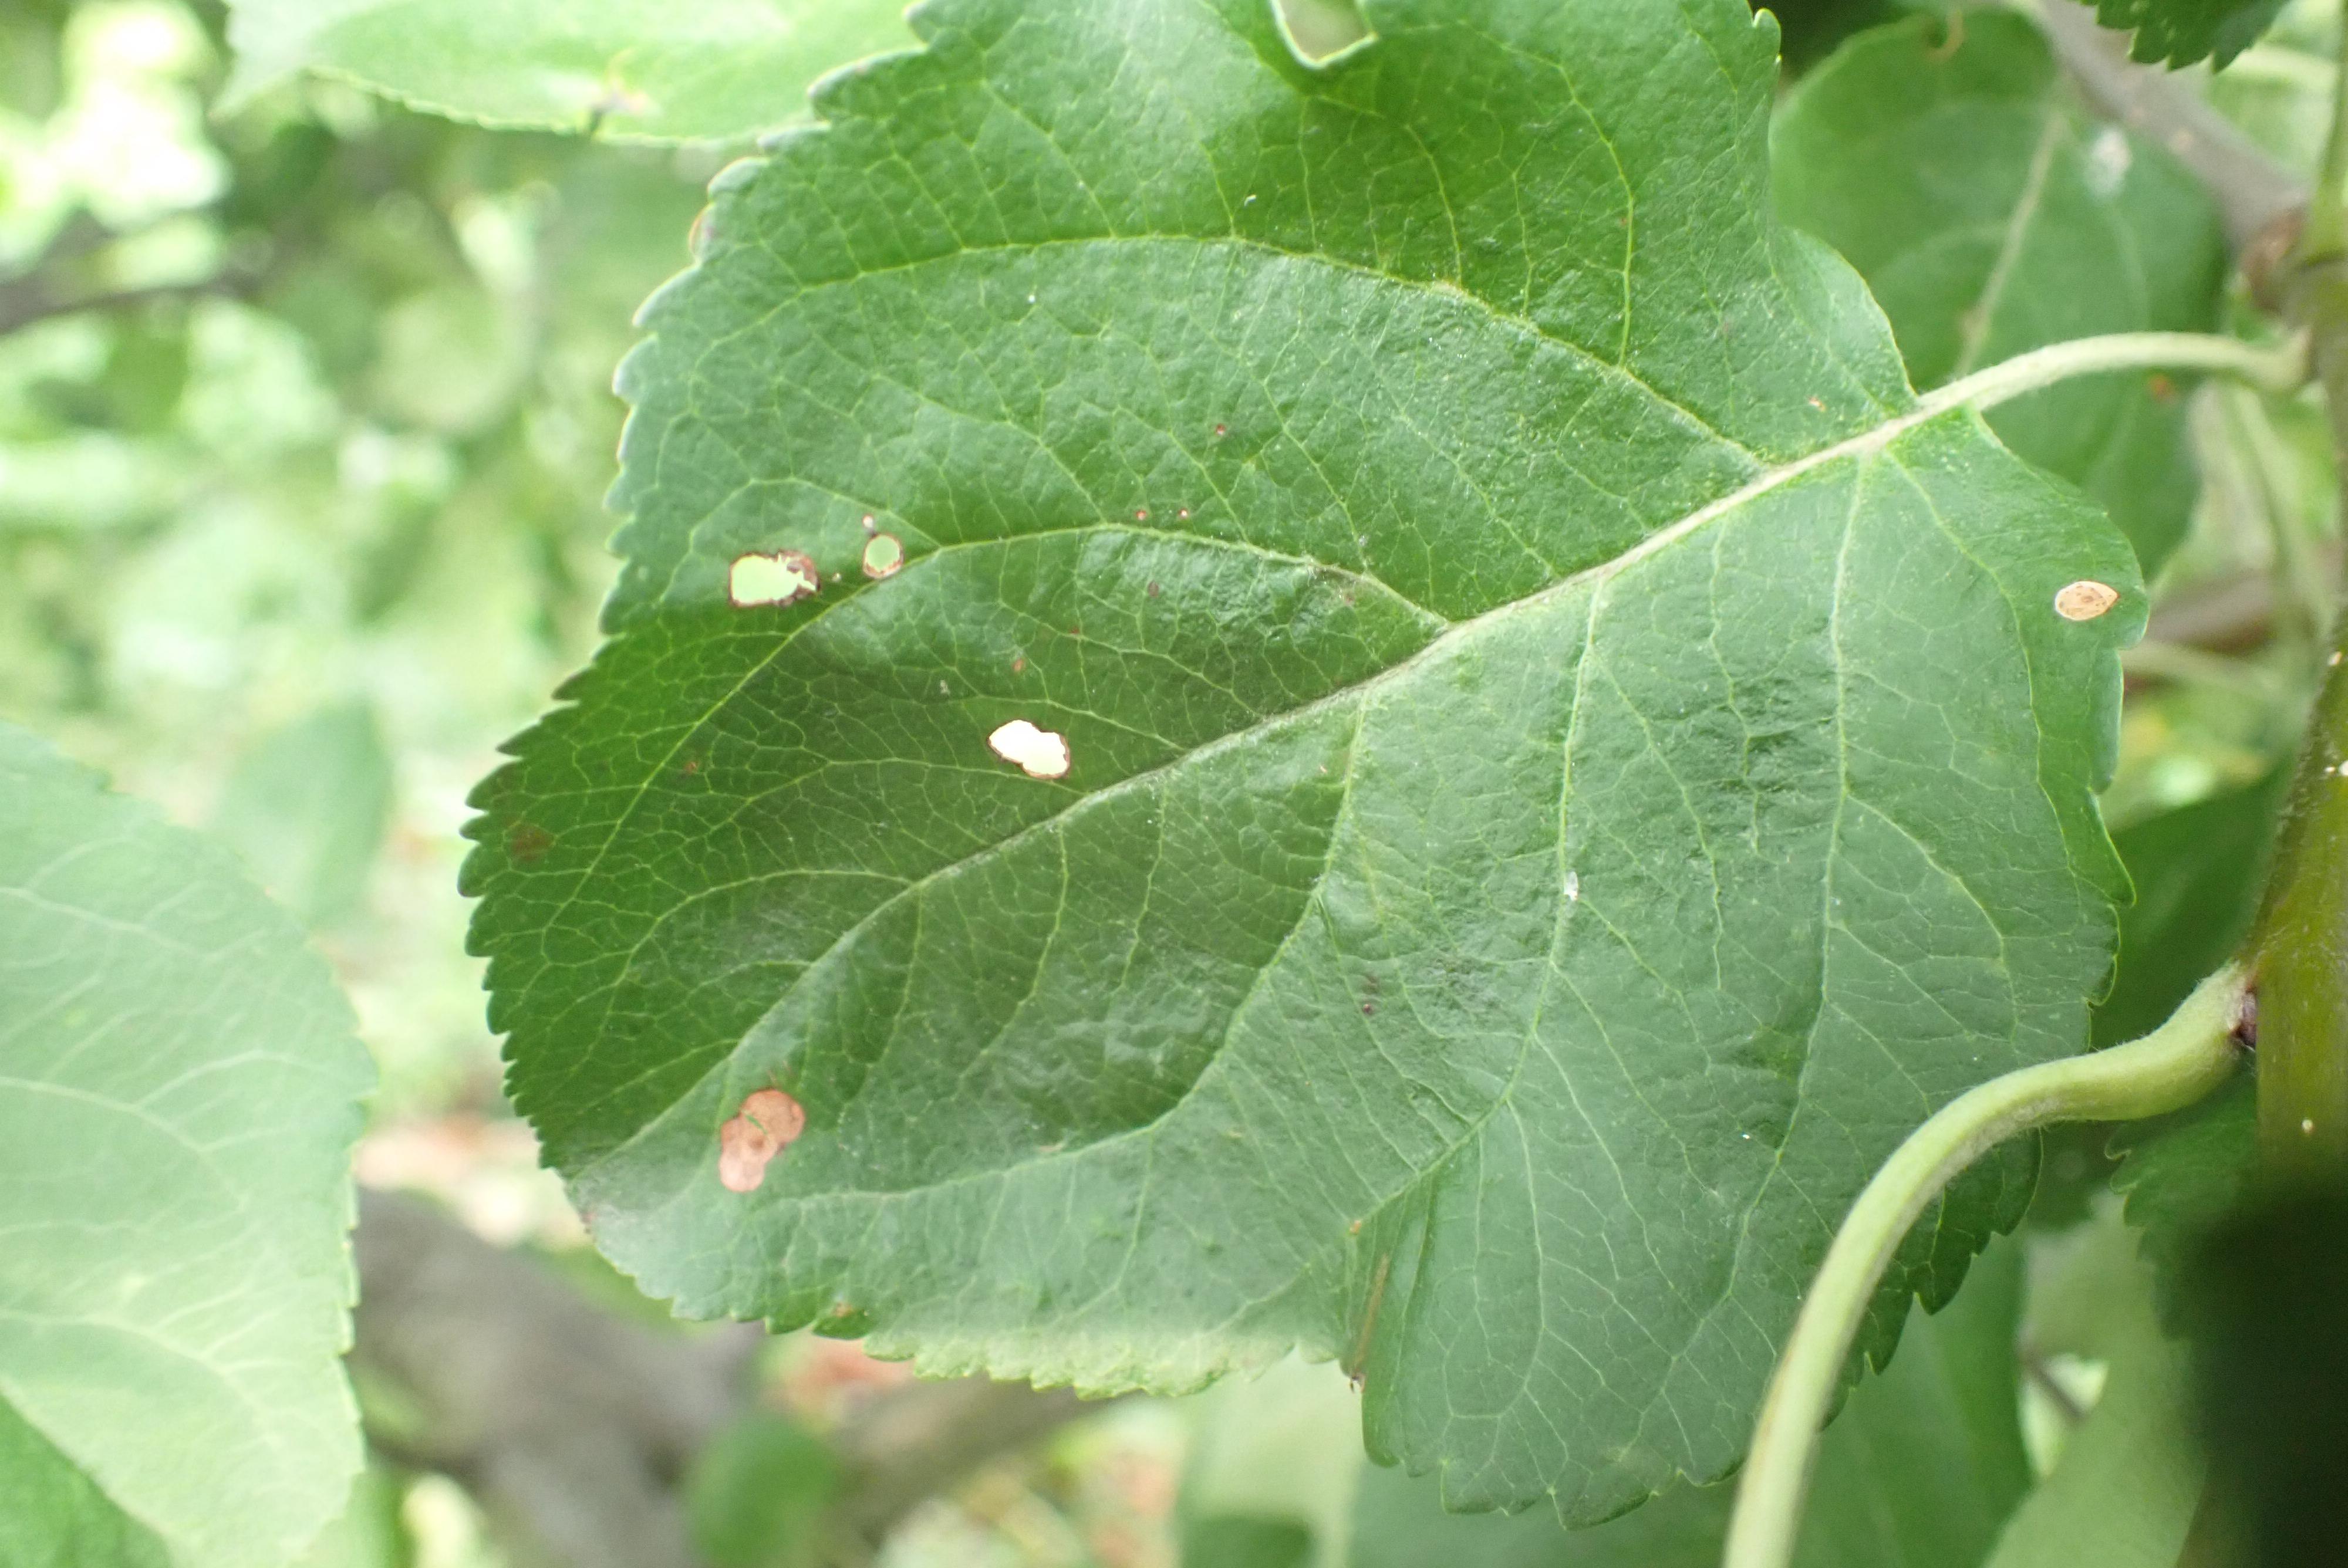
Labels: frog_eye_leaf_spot